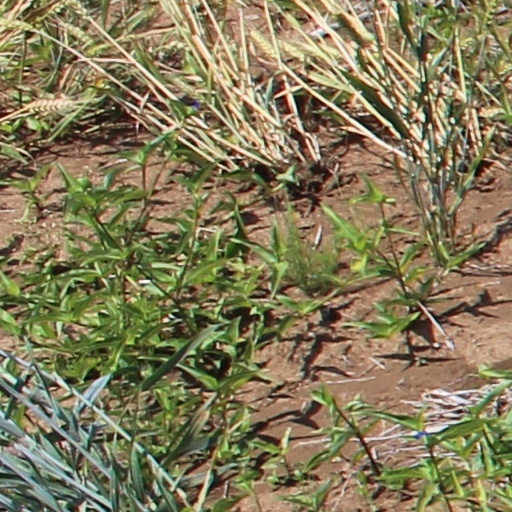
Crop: wheat